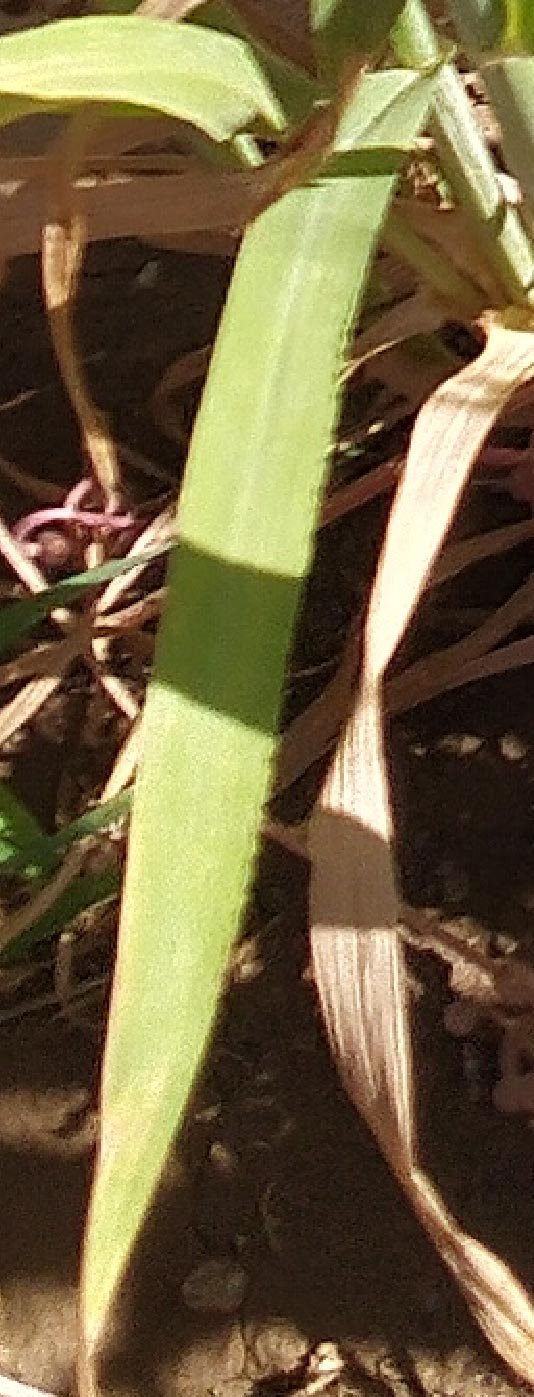
Label: Wheat___Healthy